Ruby Payne-Scott Medal and Lecture

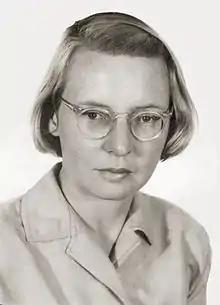
Ruby Payne-Scott (1912–1981) Australian pioneer in radiophysics and radio astronomy.

The Ruby Payne-Scott Medal and Lecture for women in science is a distinguished career award that acknowledges outstanding Australian women researchers in the biological sciences or physical science. It is conferred by the Australian Academy of Science and is awarded to researchers who are usually resident in, and conduct their research predominantly in Australia.